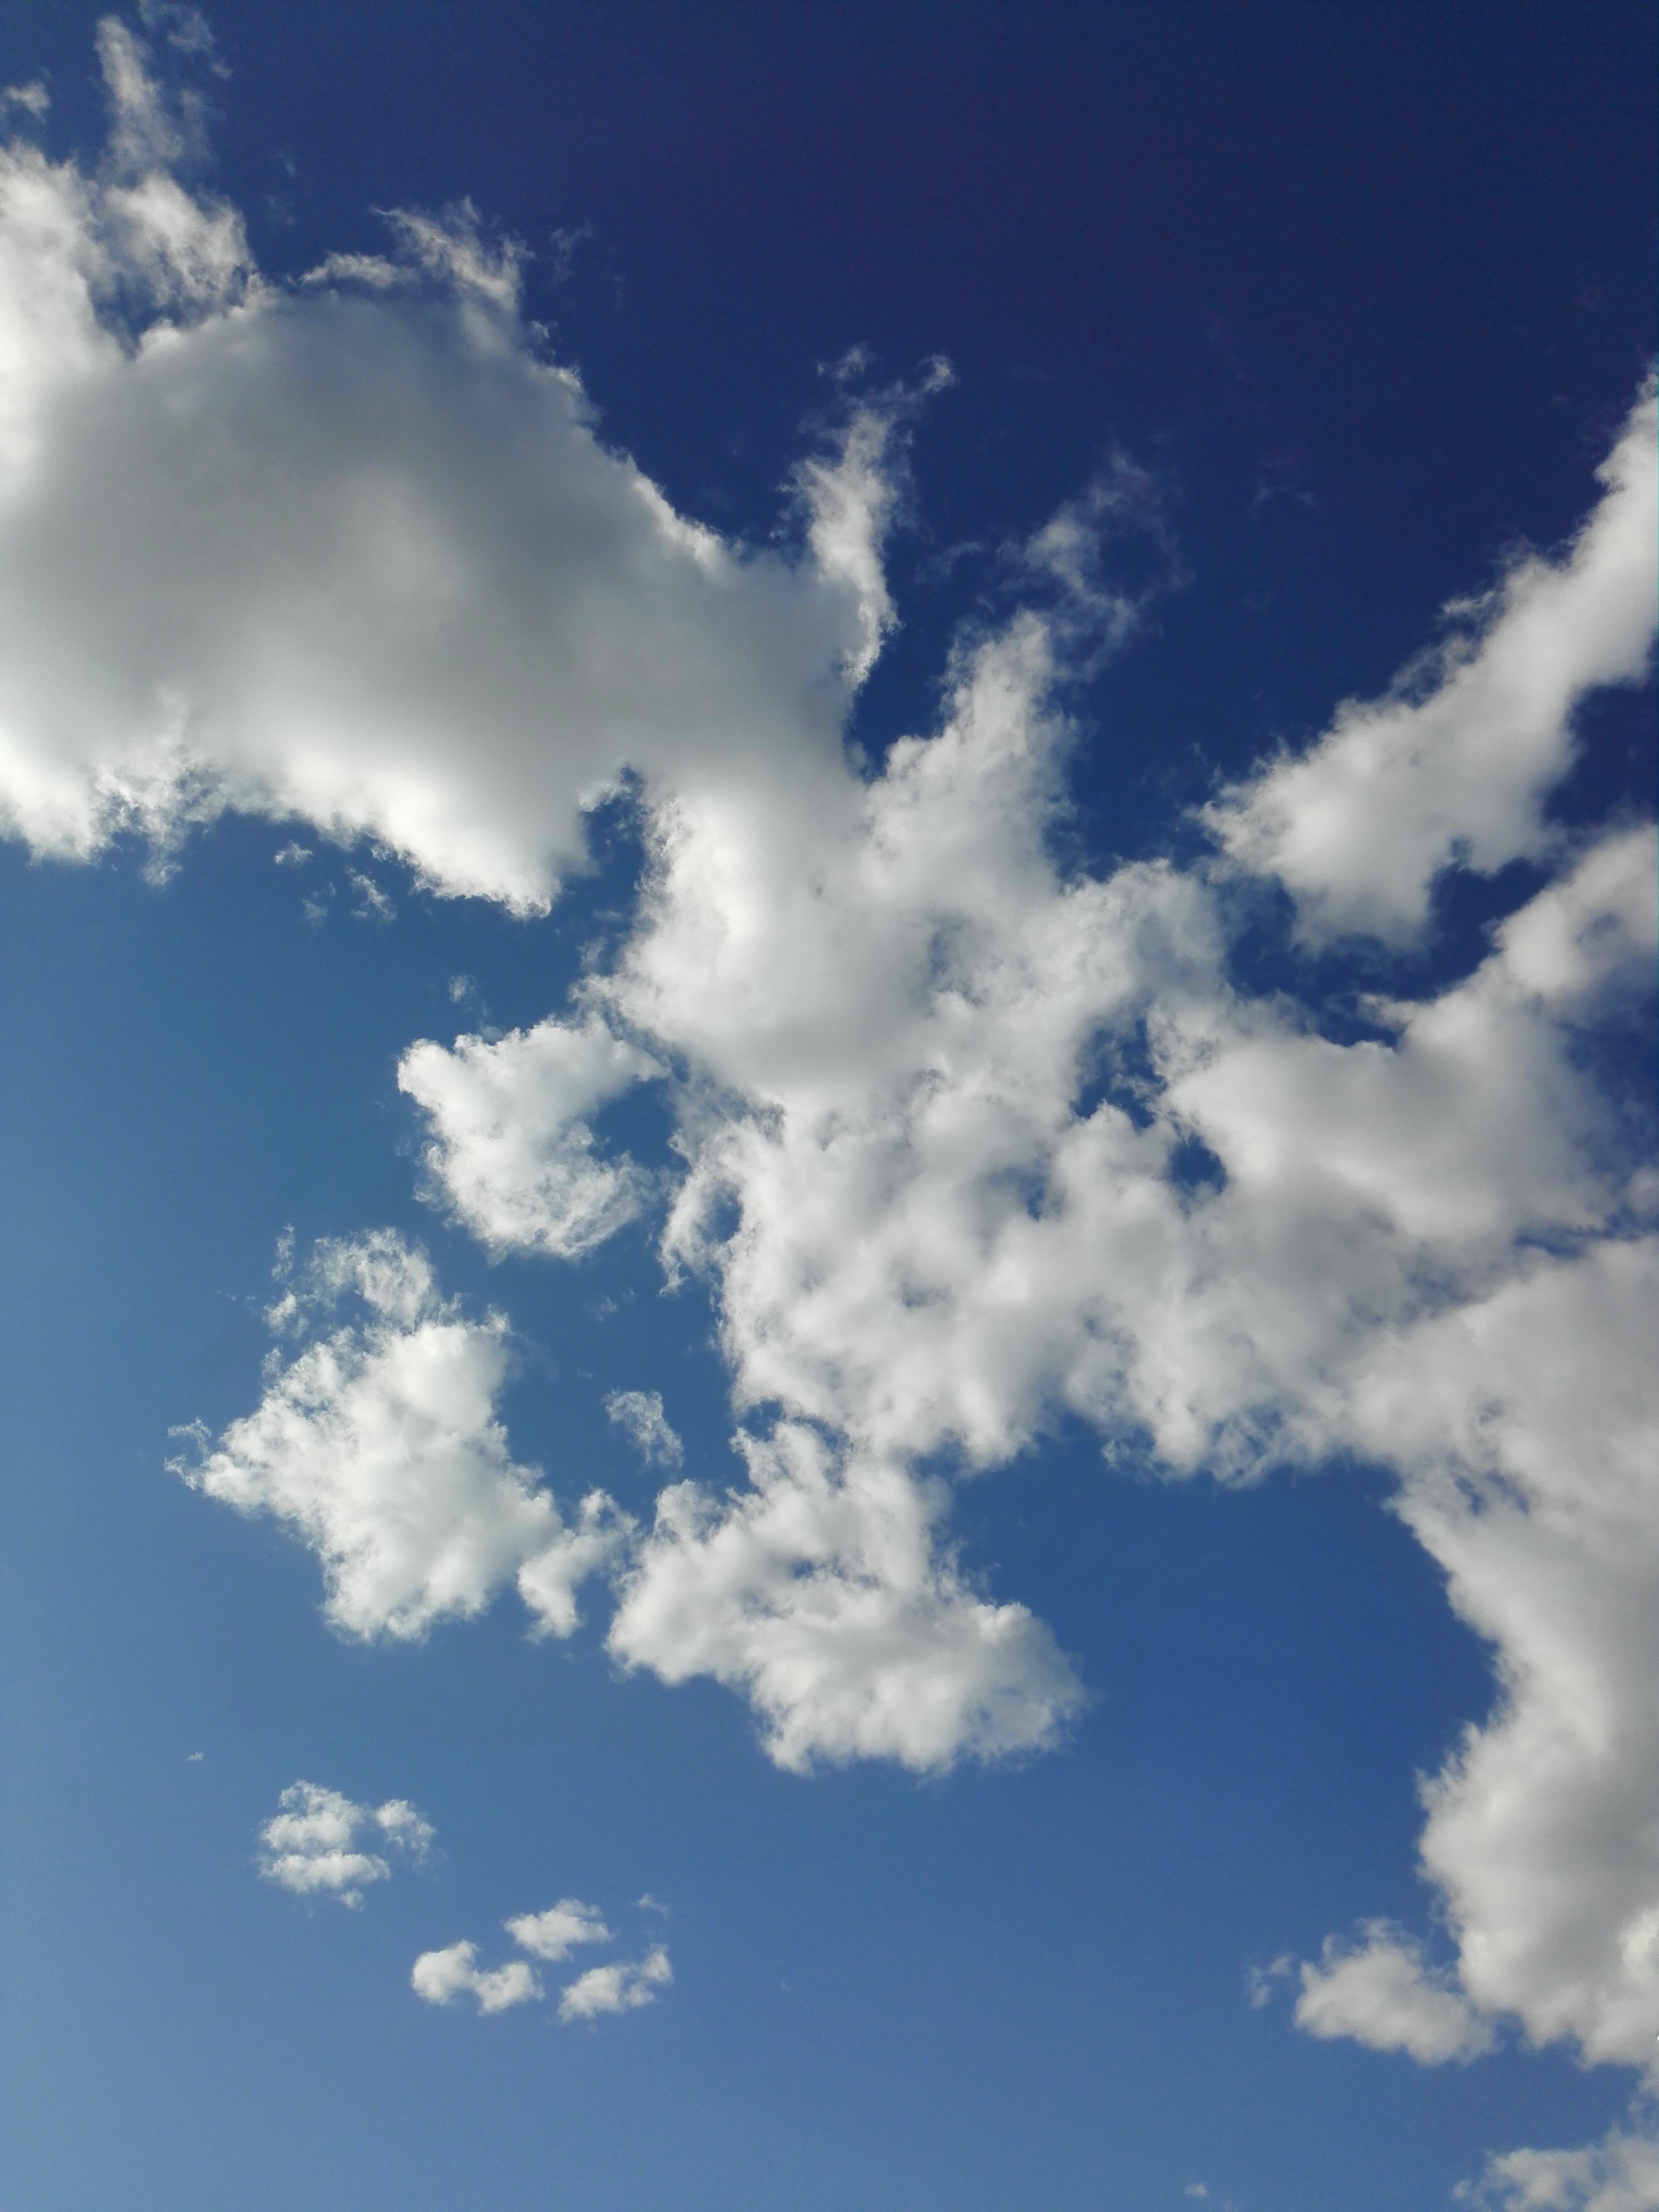
cloud, sky, sunlight, atmosphere, daytime, cumulus, blue, blue sky, white cloud, sunny days, meteorological phenomenon, atmosphere of earth